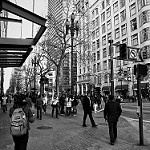
Label: street